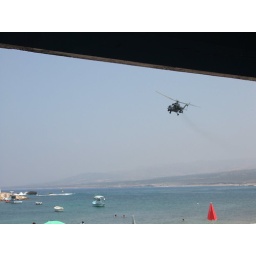
Helicopter flying over the beach Agios Georgios